Describe the emotion expressed in this image:  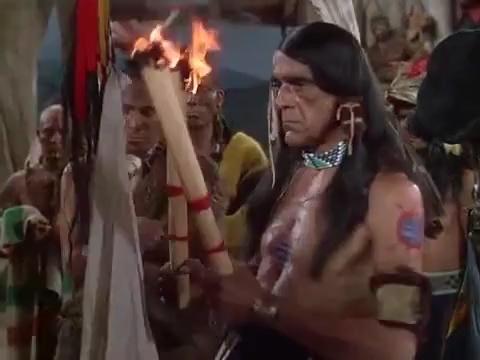
This person displays Pain, valence and arousal with low intensity.